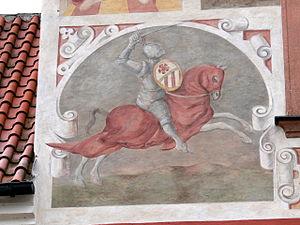
Rosenberg est un toponyme et patronyme d'origine germanique, porté aussi par des familles d'origine ashkénaze.